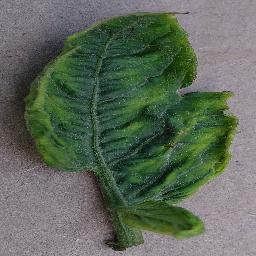
Label: Tomato___Tomato_Yellow_Leaf_Curl_Virus